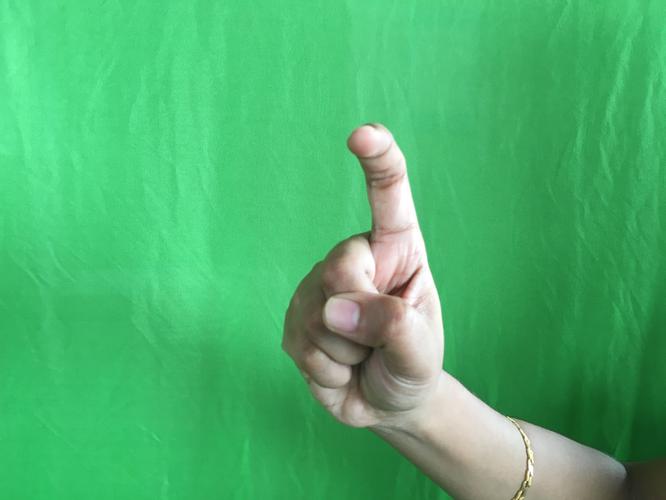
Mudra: Tamarachudam
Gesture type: single_hand